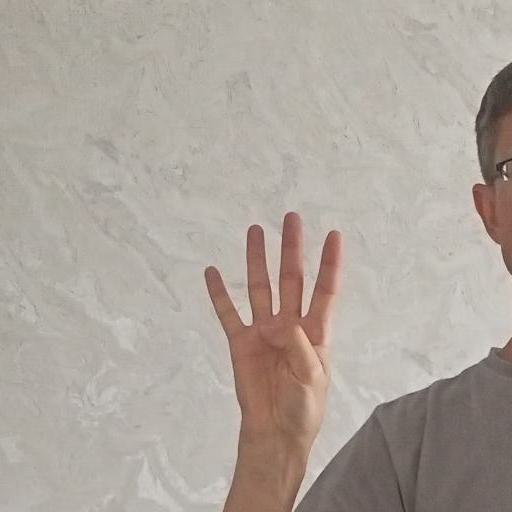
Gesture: four